The Sentence (film)

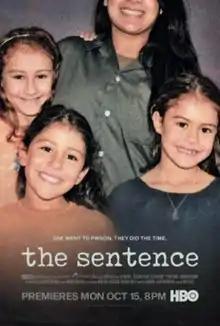
Film poster

The Sentence is a 2018 American documentary film directed by Rudy Valdez.